Environmental impacts of animal agriculture

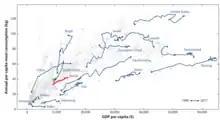
Per capita meat consumption and GDP 1990–2017

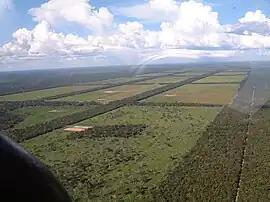
Clearings for cattle grazing in the Chaco region of Paraguay

Gut flora in cattle include methanogens that produce methane as a byproduct of enteric fermentation, which cattle belch out. Additional methane is produced by anaerobic fermentation of manure in manure lagoons and other manure storage structures. Manure can also release nitrous oxide. Over 20 years atmospheric methane has 81 times the global warming potential of the same amount of atmospheric carbon dioxide.